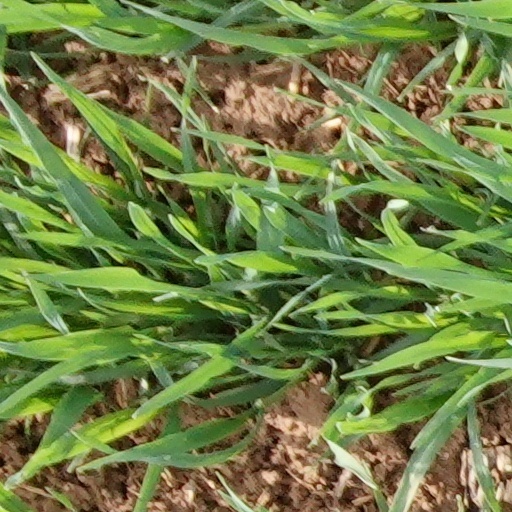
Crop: wheat